Christopher Columbus

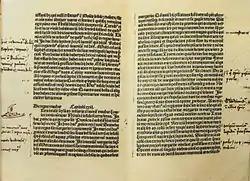
Columbus's copy of "The Travels of Marco Polo", with his handwritten notes in Latin in the margins

Columbus learned Latin, Portuguese, and Castilian. He read widely about astronomy, geography, and history, including the works of Ptolemy, Pierre d'Ailly's ', the travels of Marco Polo and Sir John Mandeville, Pliny's "Natural History", and Pope Pius II's '. According to historian Edmund Morgan,